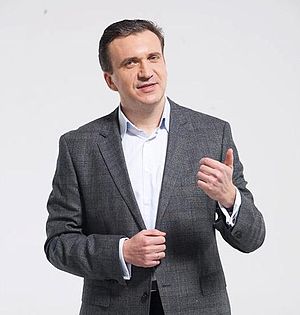
Regeringen Jatsenjuk I / Ministre
Regeringen Jatsenjuk I var den midlertidige regering i Ukraine mellem 27. februar og 26. oktober 2014. Den tiltrådte under Euromajdan, hvor voldelige gadeoptøjer og et antal dødsfald førte til, at den siddende regering mistede sit parlamentariske grundlag. Den midlertidige regering, som blev ledet af Arsenij Jatsenjuk, sidder på et mandat fra det ukrainske parlament, og fik fornyet støtte i maj af den nyvalgte præsident, Petro Porosjenko.